Spartan Stadium (East Lansing, Michigan)

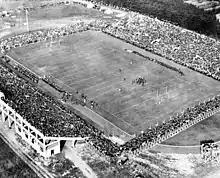
Spartan Stadium in 1924

In the early 1920s, school officials decided to construct a new stadium to replace Old College Field. The resulting stadium—the lower half of the current stadium—was ready in the fall of 1923 with a capacity of 14,000. Over the years, the stadium grew. In 1936, the field's track was removed and permanent north and south endzone seating was added, increasing the seating capacity to 26,000. This expansion was built as a part of the Works Progress Administration, an agency created by the New Deal that employed Americans to carry out public works projects. The facility was dedicated as Macklin Field, named in honor of former coach John Macklin, who put Michigan State football on the map with a 29–5 record from 1911 to 1915 with victories over big-name programs such as Michigan, Notre Dame, Ohio State, Penn State, and Wisconsin.